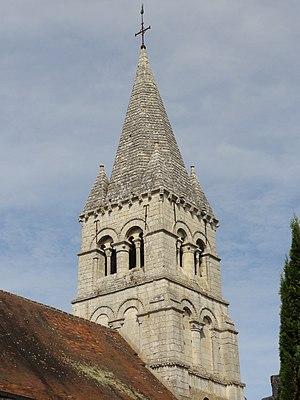
Église Saint-Vaast de Saint-Vaast-de-Longmont (voir titre).
L'église Saint-Vaast de Saint-Vaast-de-Longmont est une église catholique paroissiale située à Saint-Vaast-de-Longmont, commune de l'Oise. De style roman, cette église est architecturalement plus proche de celle de Rhuis que de celle de Morienval, et sa construction a commencé vers l'an 1100. Elle était associée à un prieuré dépendant du prévôt d'Angicourt et du domaine de l'abbaye Saint-Vaast. Par ailleurs, le patronage de l'église est un indicateur de l'ancienneté de la paroisse. L'église primitive, qui n'était donc probablement pas la première église en ce lieu, se composait d'une nef rectangulaire et non voûtée, d'une première travée de chœur aujourd'hui voûtée d'ogives, moitié moins large que la nef, et d'un chevet en cul de four. À l'exception de ce dernier, ce bâtiment s'est conservé jusqu'à nos jours, bien qu'ayant subi quelques modifications. Les premières ont eu lieu quelques décennies après la construction seulement, vers 1120/1130, et ont porté sur l'adjonction d'un bas-côté et d'une chapelle au nord, assez similaire au chœur d'alors.